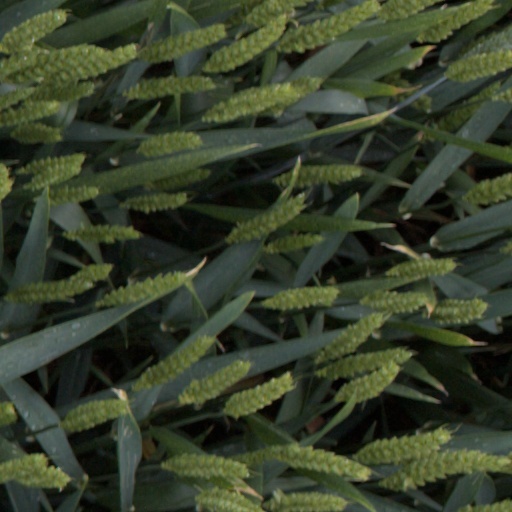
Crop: wheat